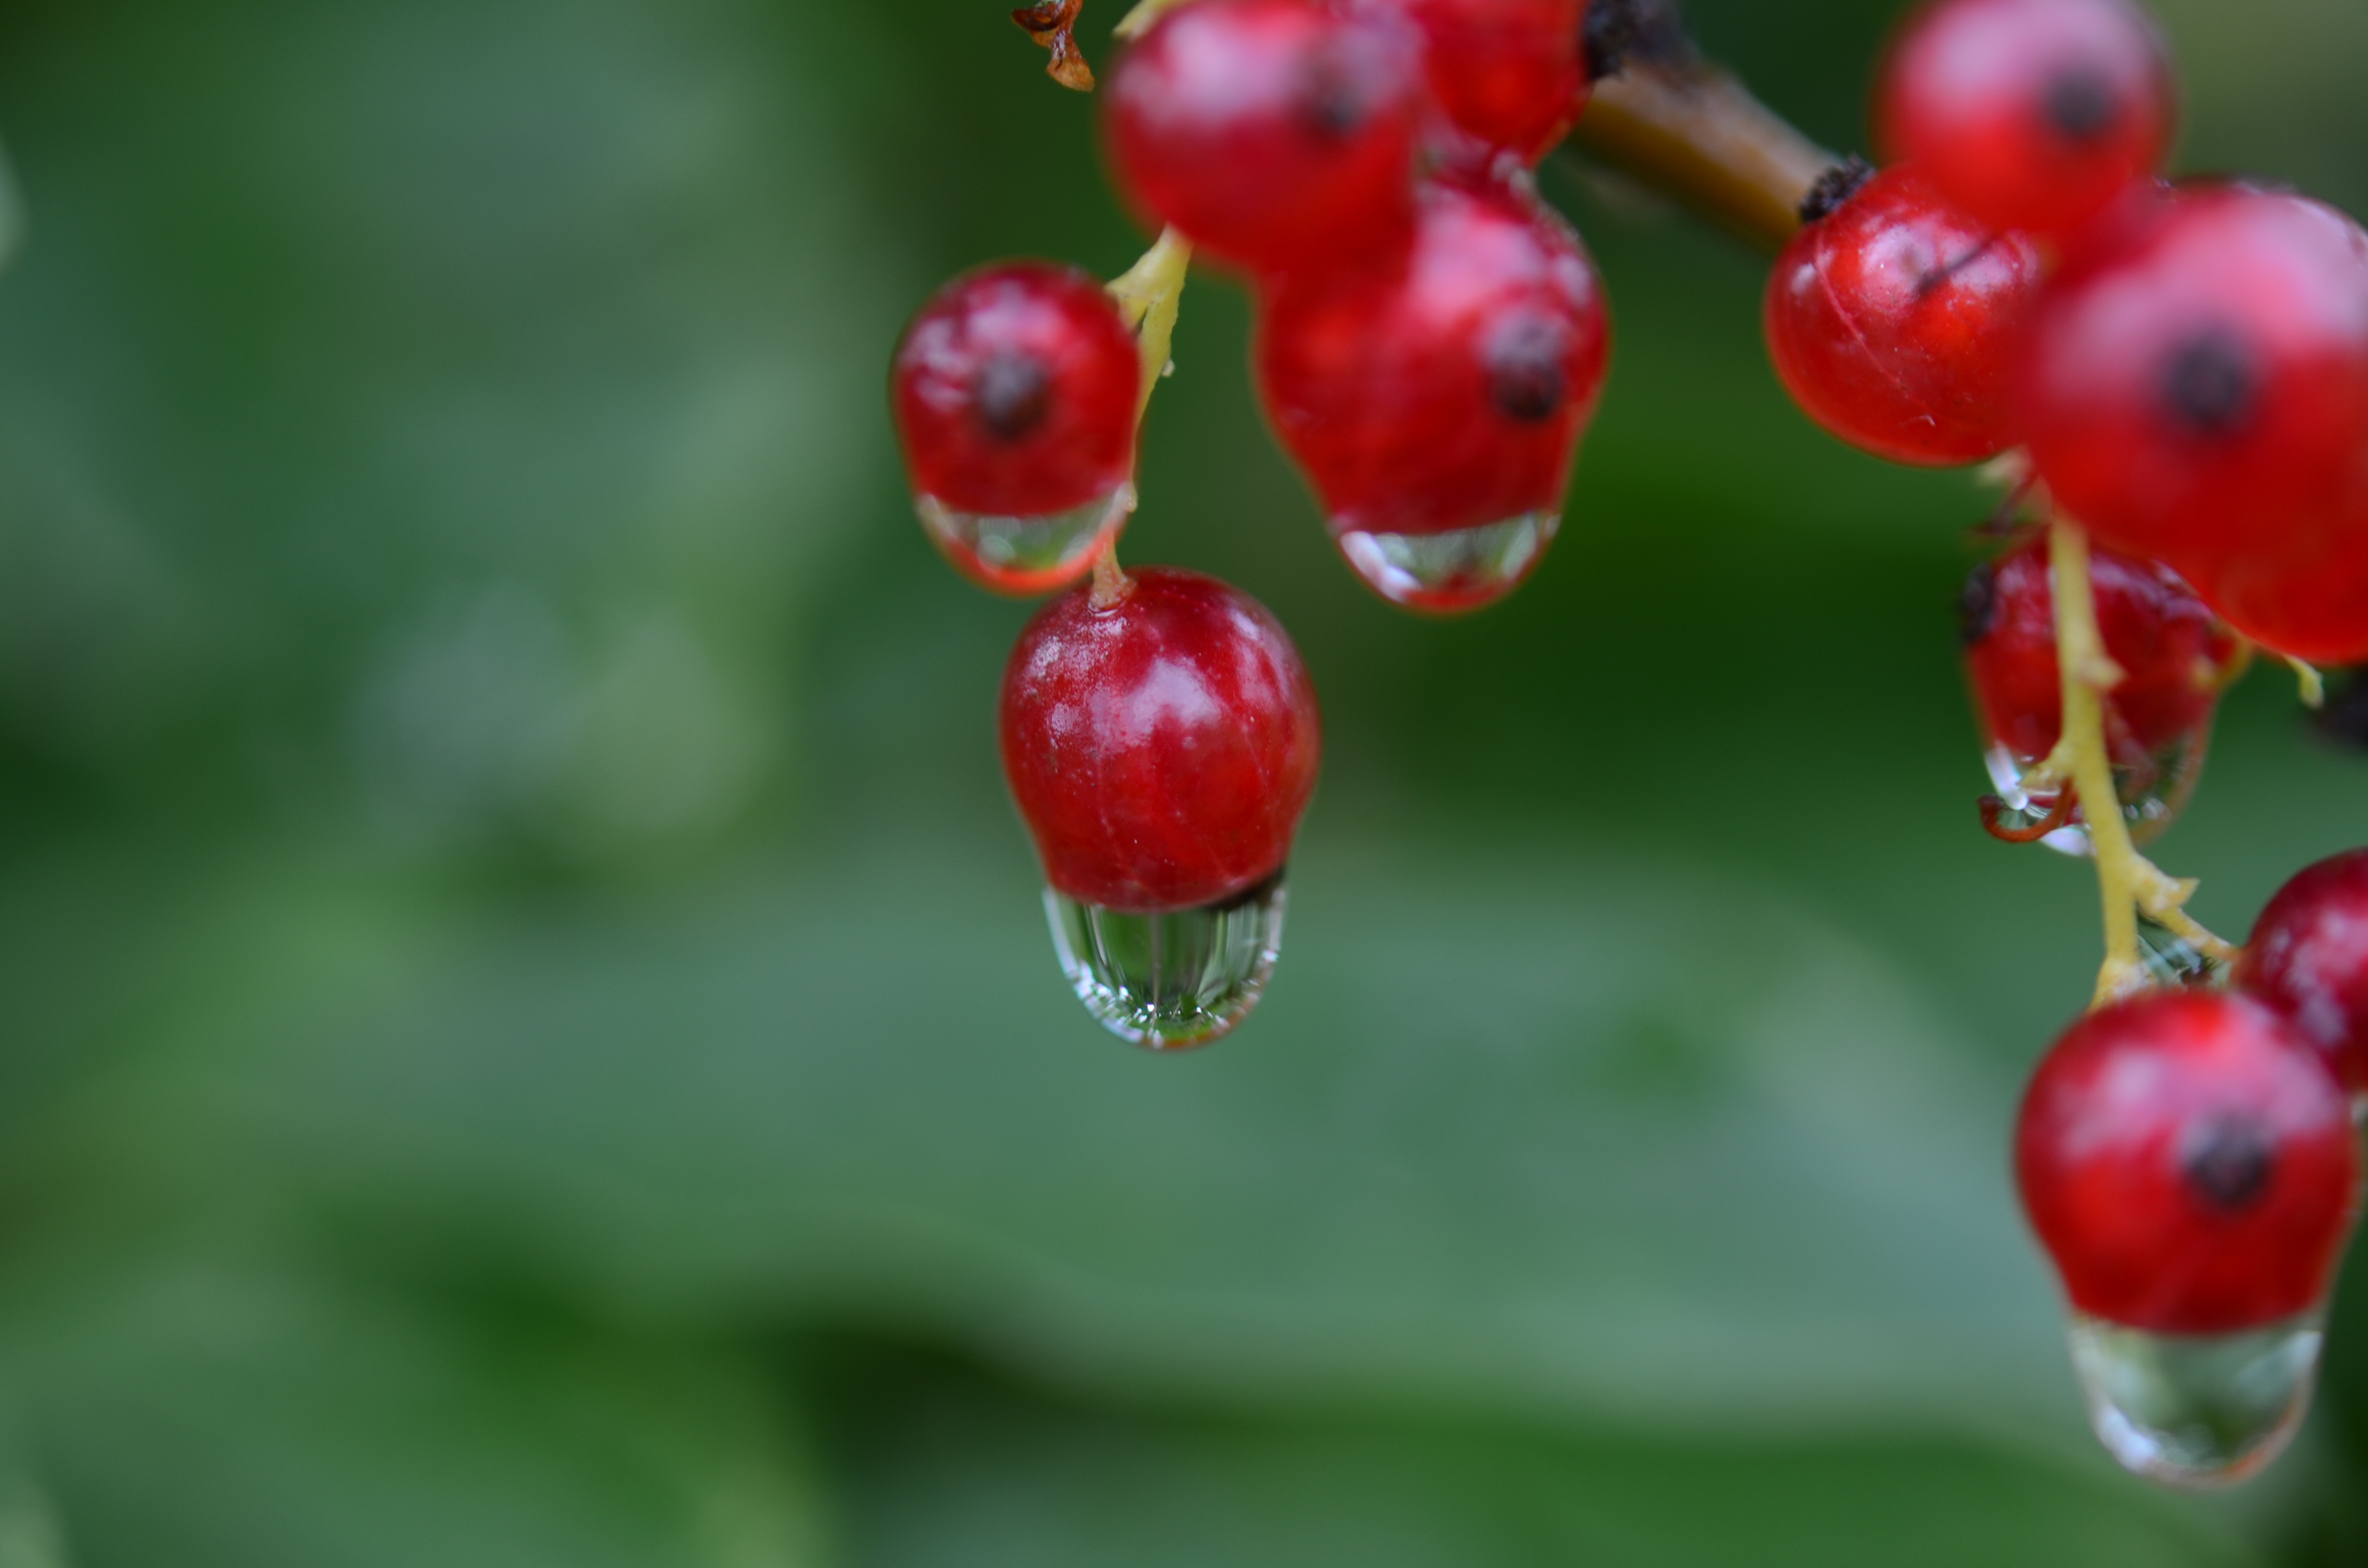
water, nature, blossom, drop, plant, photography, fruit, berry, sweet, leaf, flower, summer, food, green, red, produce, macro, natural, healthy, dessert, flora, close up, shrub, rose hip, macro photography, flowering plant, land plant